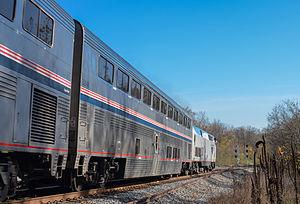
Le Capitol Limited est un train de voyageurs des États-Unis exploité par Amtrak, circulant 1 fois par jour et qui relie Washington D.C à Chicago via Pittsburgh et Cleveland le long d'un itinéraire de 1 260 km.